Nipple adenoma

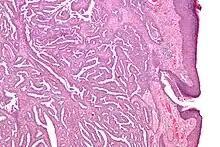
Micrograph of a nipple adenoma. H&E stain.

A nipple adenoma is a rare benign tumour of the breast.